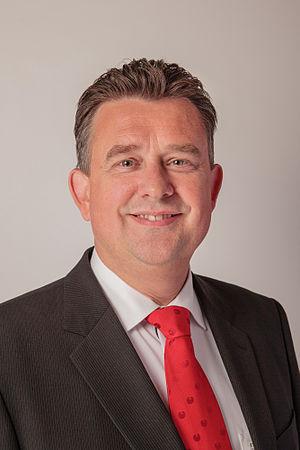
Emile Roemer, né le 24 août 1962 à Boxmeer, est un homme politique néerlandais membre du Parti socialiste, dont il a été le chef politique du 5 mars 2010 au 13 décembre 2017. Représentant à la Tweede Kamer, il a été président du groupe parlementaire socialiste pendant la même période.